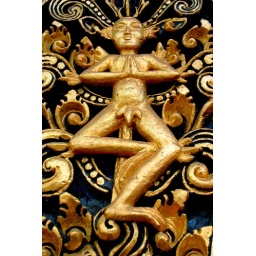
a glimpse of BaliThe monkey is considered a holy animal in the Balinese Hindu tradition. Indonesia